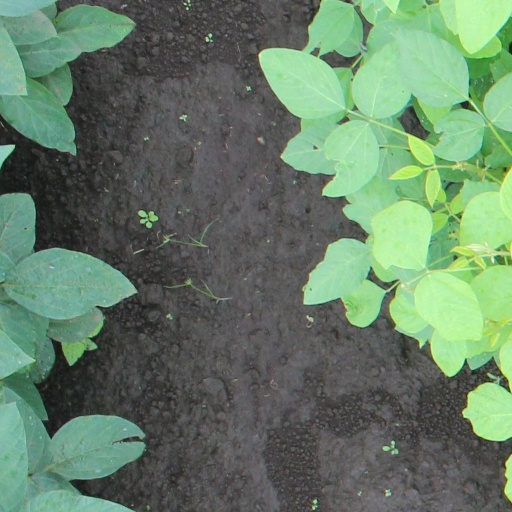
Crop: soybean